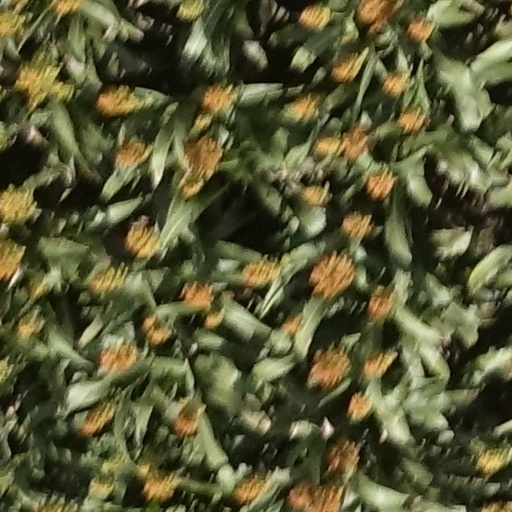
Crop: sorghum